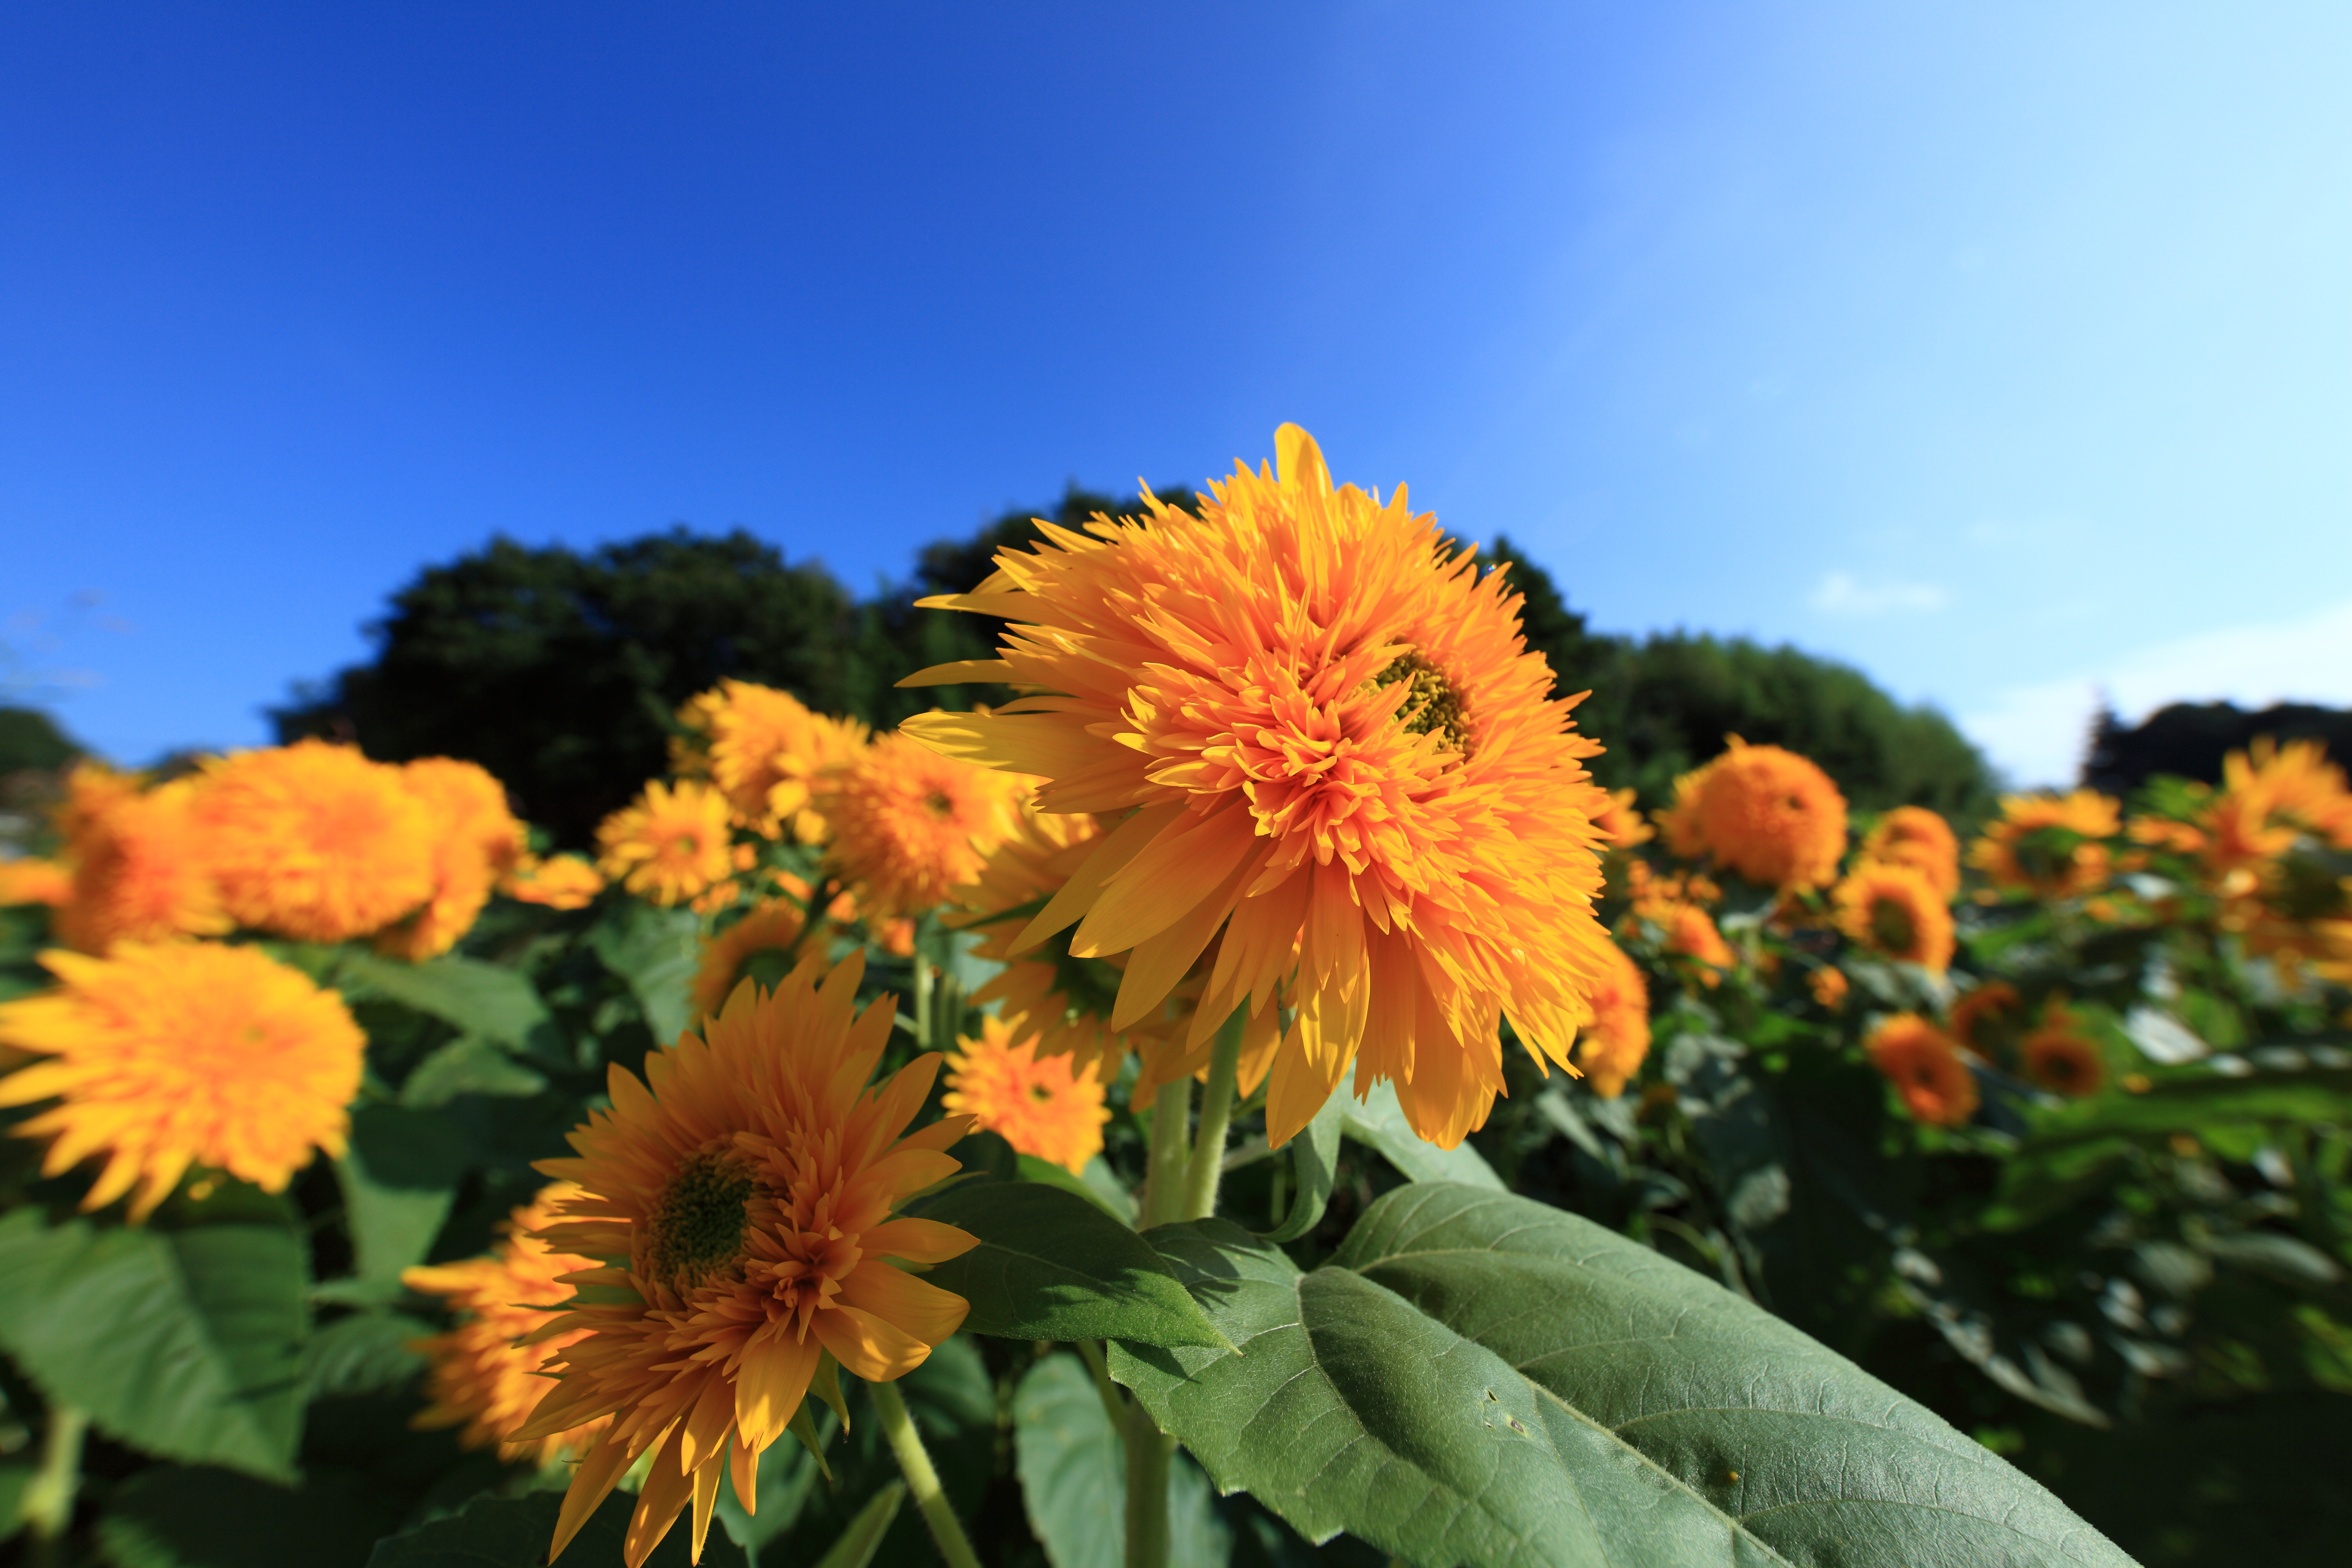
nature, plant, field, flower, petal, high, botany, yellow, flora, sunflower, wildflower, helianthus, 5d, hires, markii, hi, res, resolution, flowering plant, daisy family, annual plant, land plant